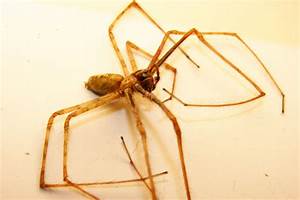
Label: ragno